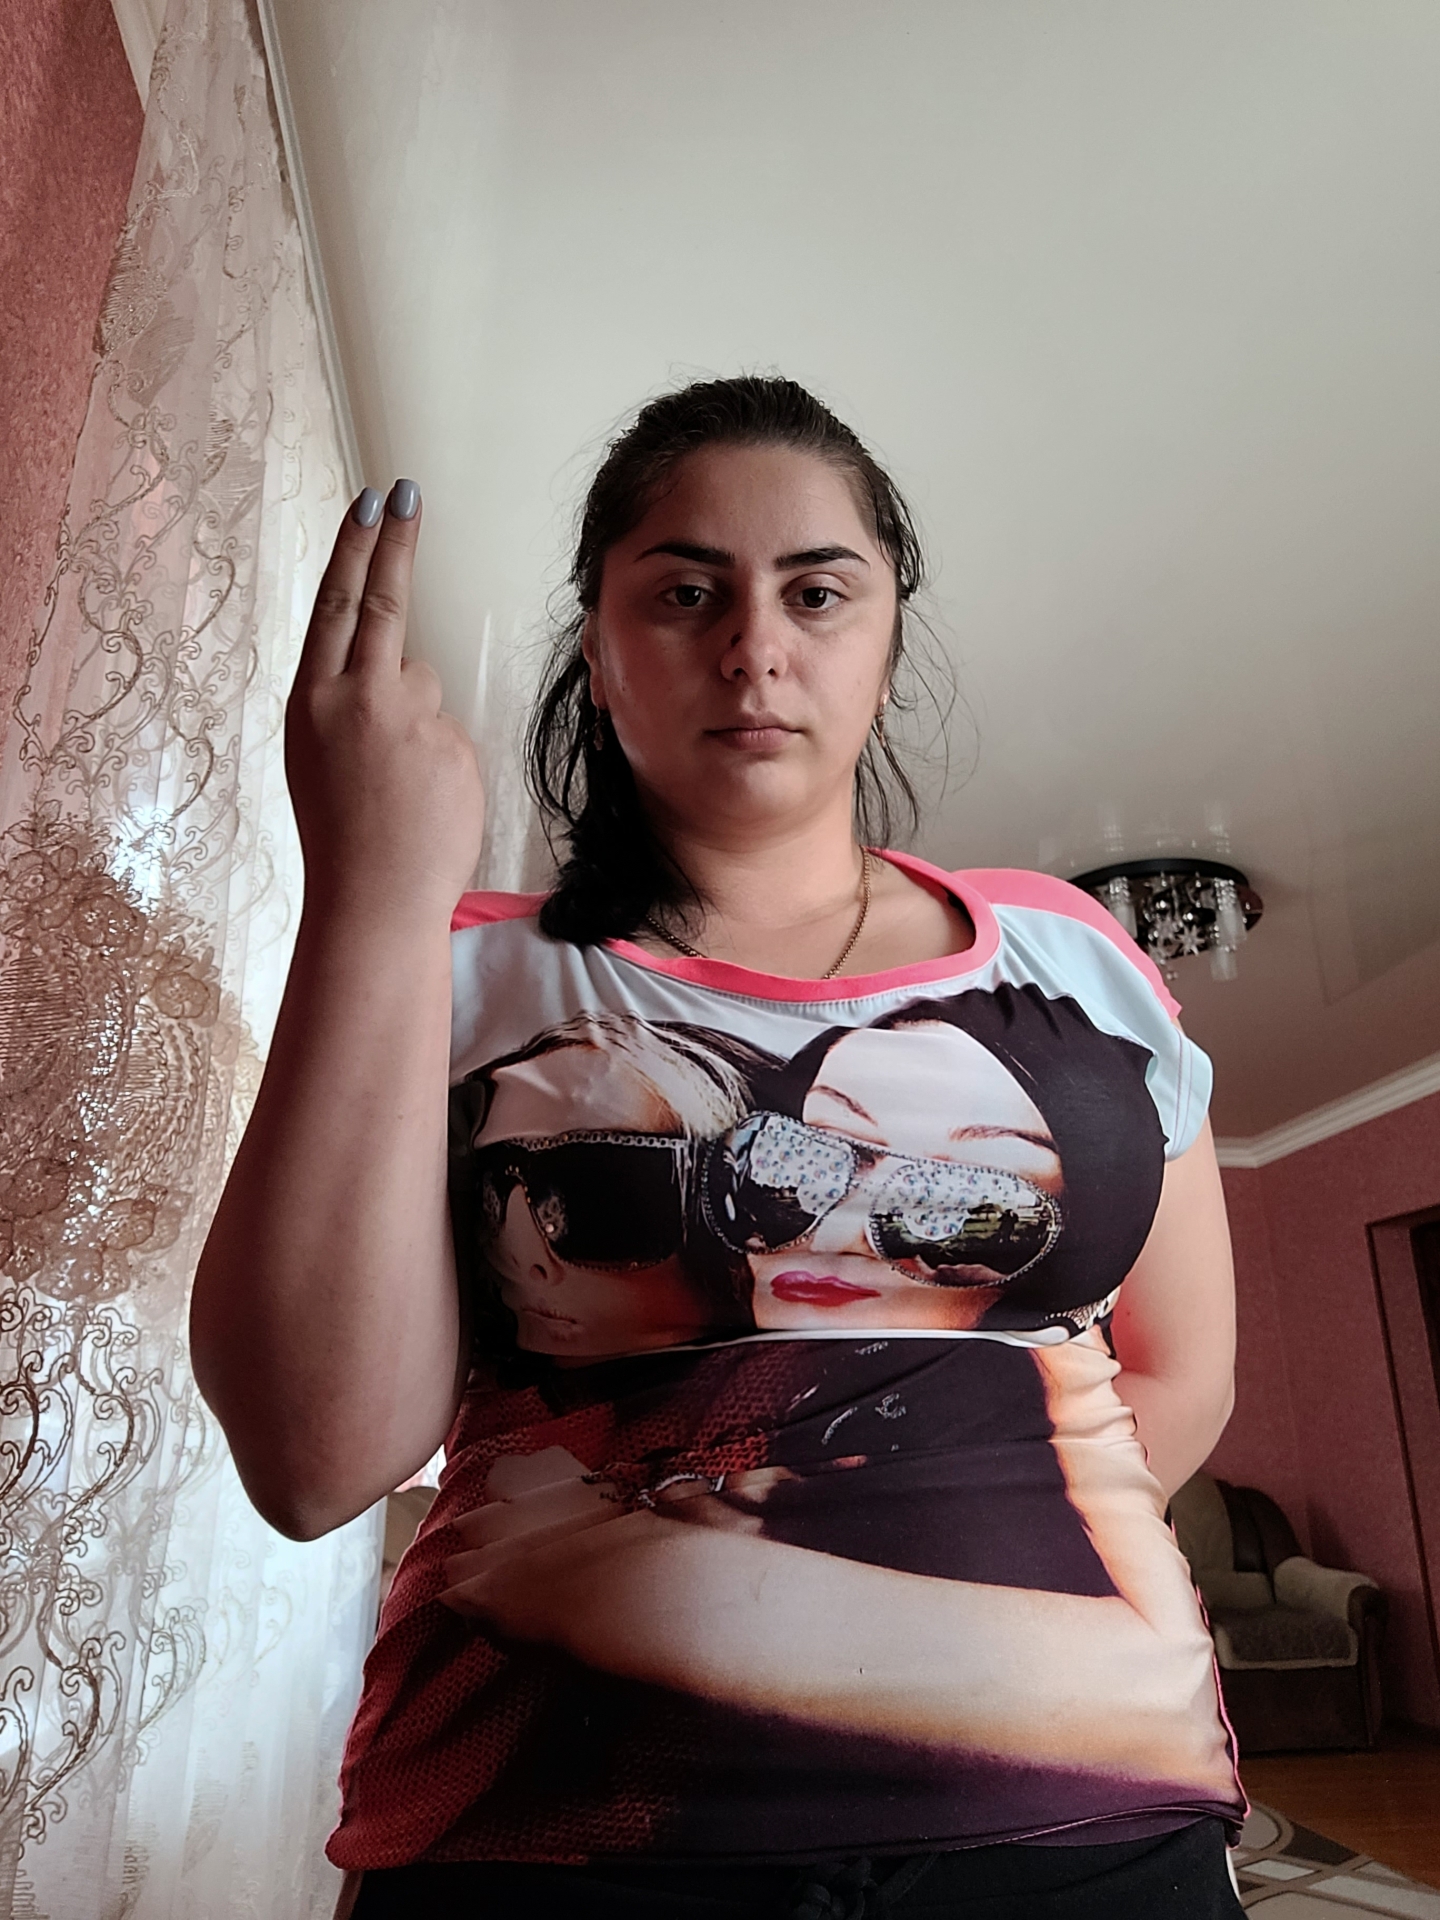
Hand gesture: two_up_inverted